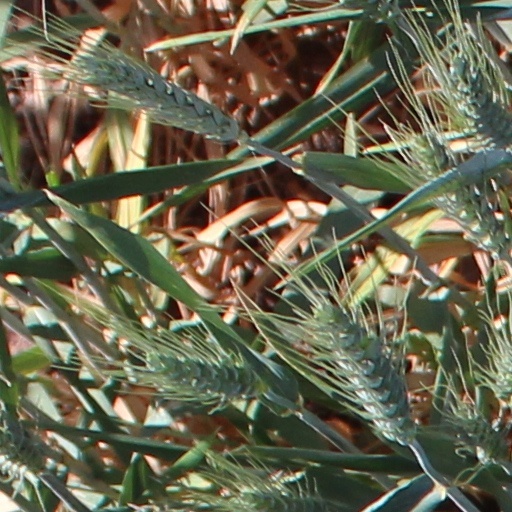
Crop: wheat